President Casino Broadwater Resort

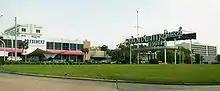
The Broadwater Beach Resort part, fallen on hard times by 2002, with the iconic sign in front.

Following his death in 1959, his widow Dorothy Brown, who was a noted New Orleans philanthropist, renovated the property for a more modern look, including a wide arched canopy in the front. In the early 1960s, the Mississippi Gulf Coast was emerging as a prime alternative to Florida as a southern vacation destination, and the Broadwater Beach Resort was considered the pacesetter for the area. In 1963, Dorothy Brown spent $3 million to build a marina and a heliport. The Broadwater Resort Marina plan was especially ambitious, involving hosting up to 150 sail and powerboats, and offering shore-to-ship maid service and room service to those docked, all in an effort to capture blue-water game fishing business. When the marina opened in 1965, it was considered state of the art. In 1968, she built the Broadwater Beach Sun Course on land originally owned by Jefferson Davis, and thus added golf as a prime attraction for visitors; by 1974 a Sea Course was also present. During the 1960s, a men's store was present in the hotel. For entertainment, the hotel featured musicians from New Orleans and elsewhere. From the 1950s on, operational control of the hotel and resort rested with Leigh MacConnell, one of the few women to rise to the top of the local hotel industry in that era. In the 1960s the Broadwater Beach Resort found its glory years. Hosting movie stars, leading politicians, and top business figures, as well as people on vacation, it became the Gulf Coast's flagship resort. During this decade, the iconic and colorfully lit Broadwater Beach Resort front sign was added.